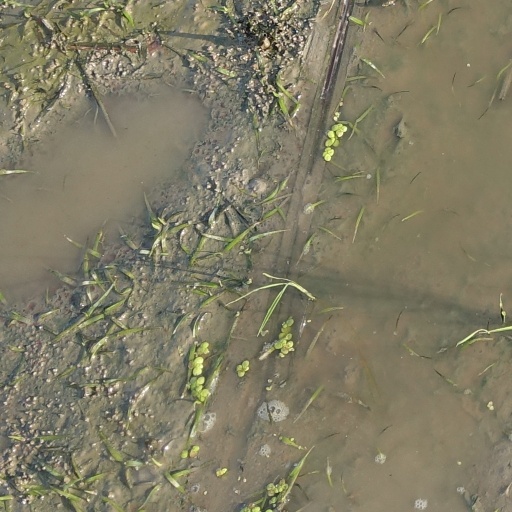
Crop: rice